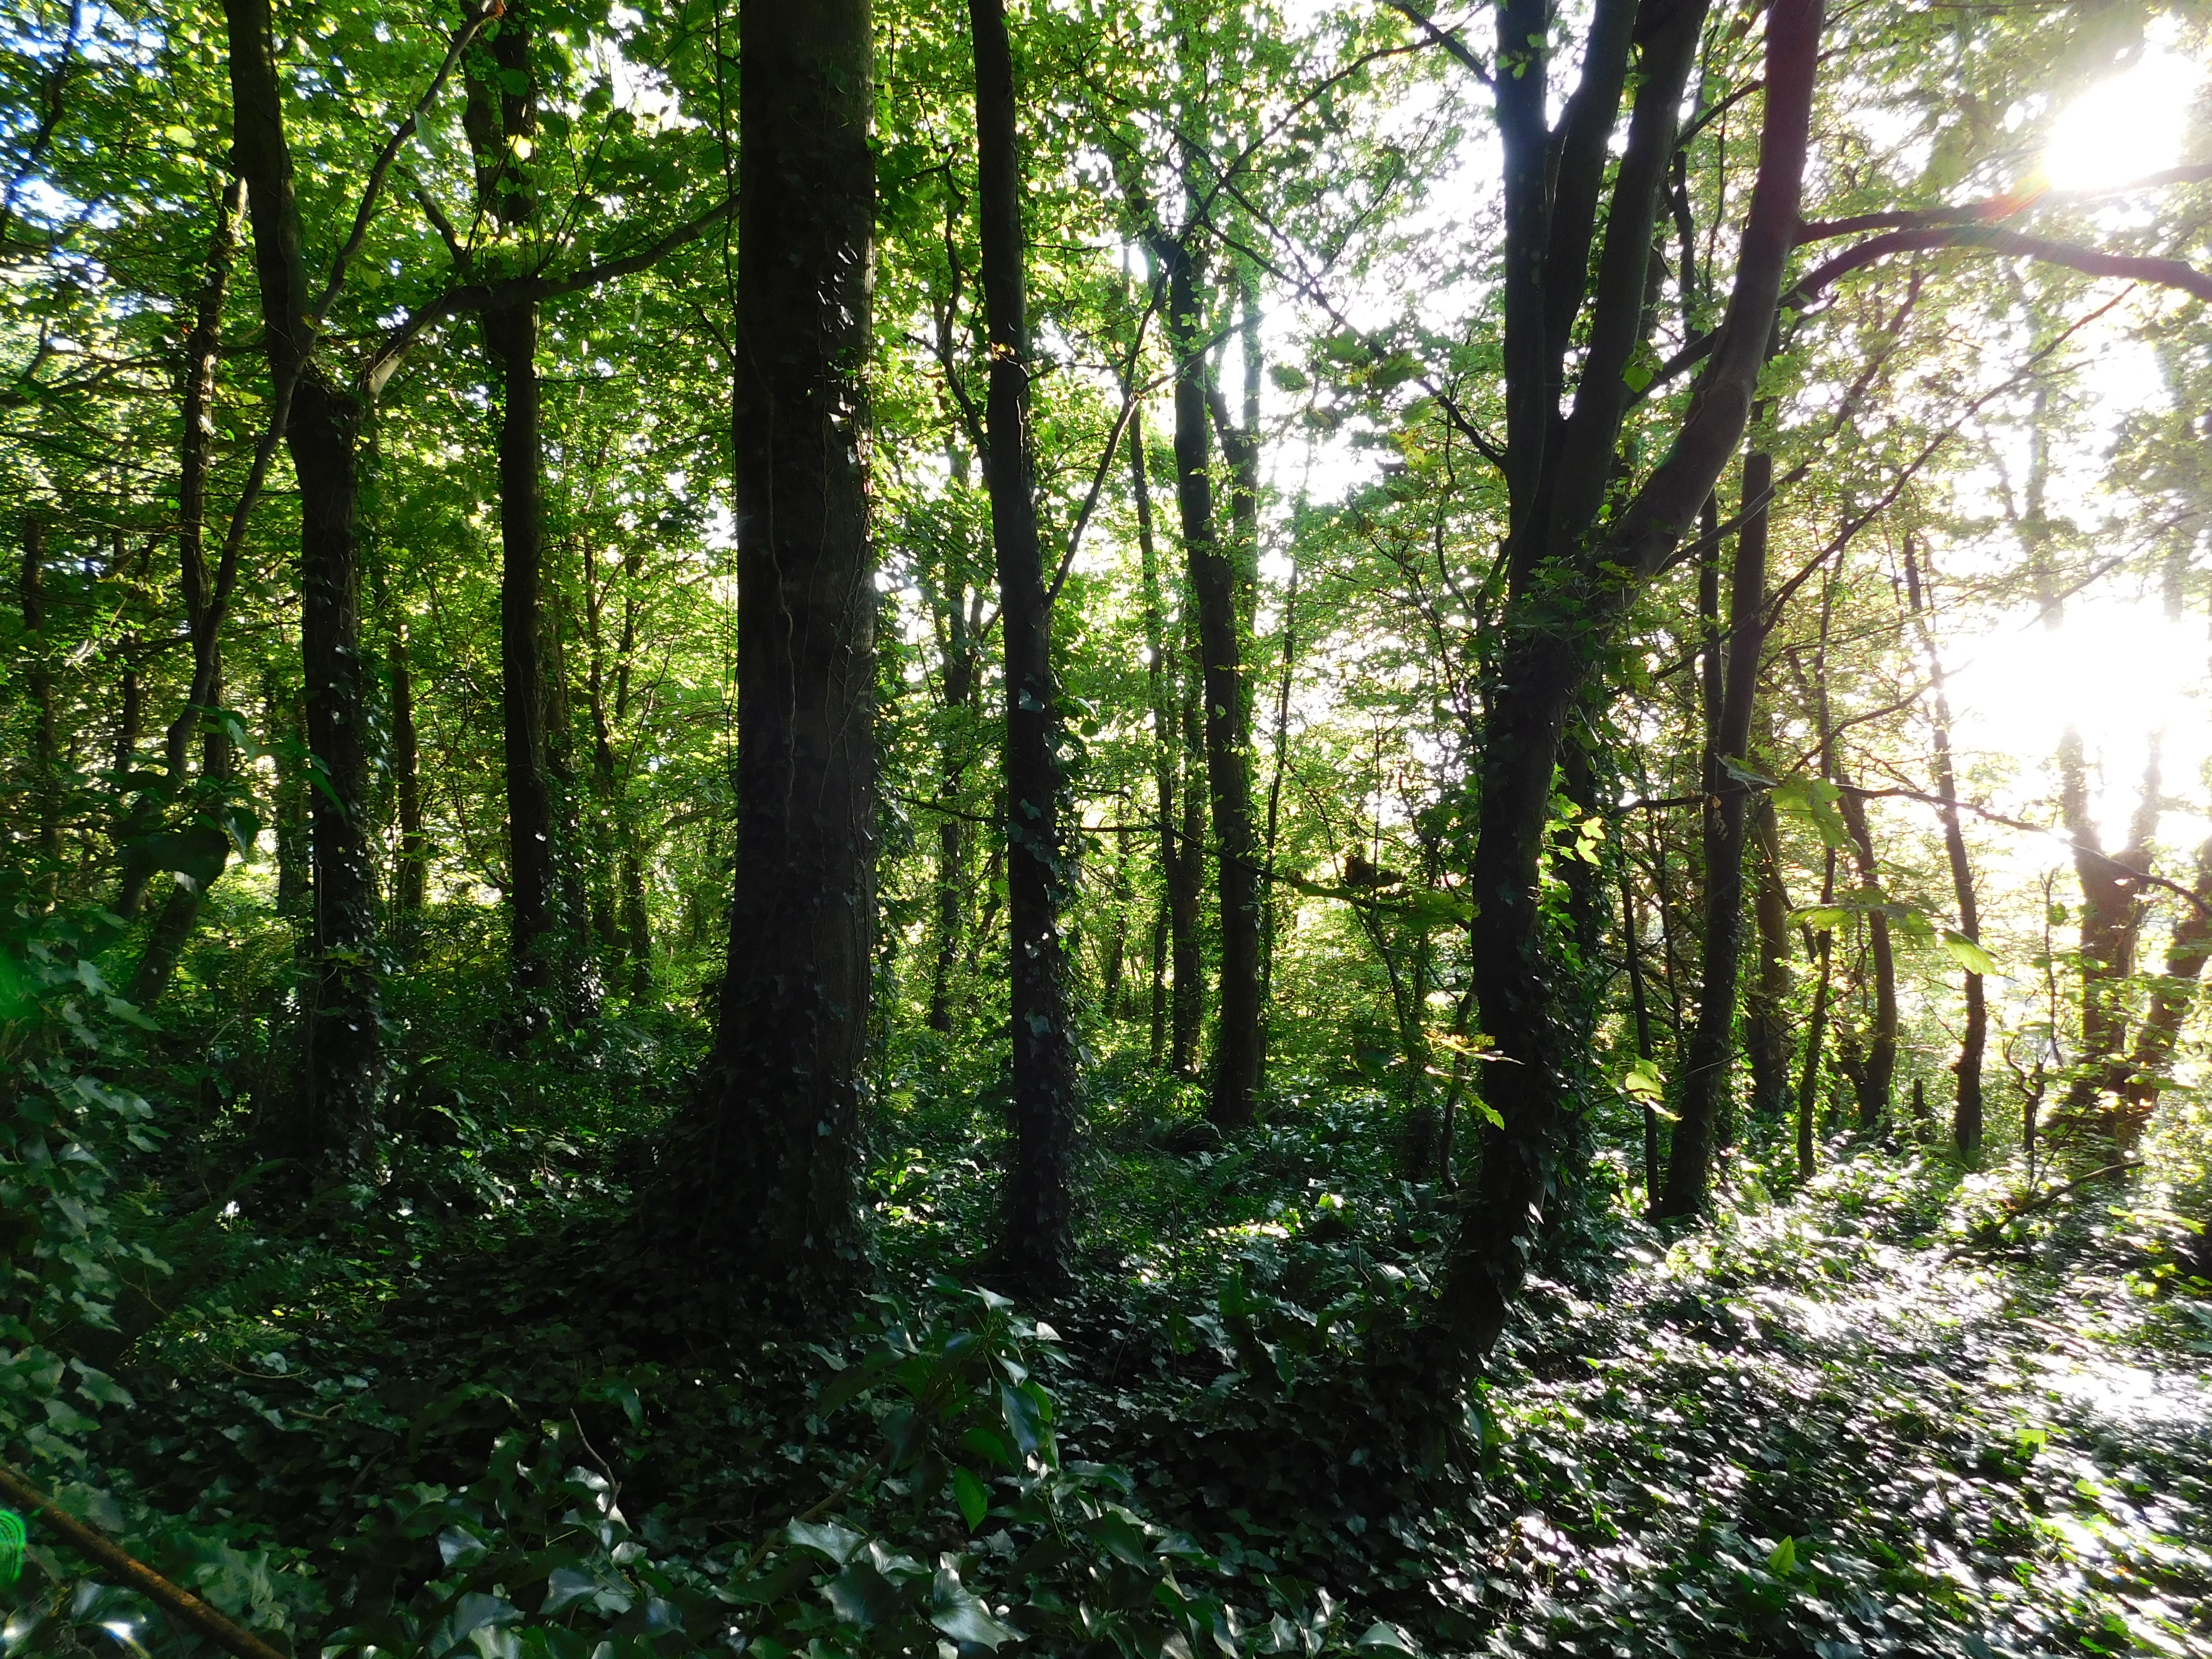
tree, forest, wilderness, trail, sunlight, leaf, jungle, ridge, spruce, vegetation, rainforest, deciduous, grove, woodland, habitat, ecosystem, biome, old growth forest, natural environment, woody plant, temperate broadleaf and mixed forest, temperate coniferous forest, riparian forest